Famagusta

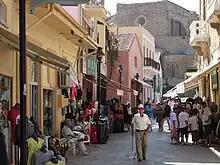
A street in the walled city of Famagusta

From independence in 1960 to the Turkish invasion of Cyprus of 1974, Famagusta developed toward the south west of Varosha as a well-known entertainment and tourist centre. The contribution of Famagusta to the country's economic activity by 1974 far exceeded its proportional dimensions within the country. Whilst its population was only about 7% of the total of the country, Famagusta by 1974 accounted for over 10% of the total industrial employment and production of Cyprus, concentrating mainly on light industry compatible with its activity as a tourist resort and turning out high-quality products ranging from food, beverages and tobacco to clothing, footwear, plastics, light machinery and transport equipment. It contributed 19.3% of the business units and employed 21.3% of the total number of persons engaged in commerce on the island. It acted as the main tourist destination of Cyprus, hosting 31.5% of the hotels and 45% of Cyprus' total bed capacity. Varosha acted as the main touristic and business quarters.